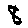
Label: 8